Chimaerasuchus

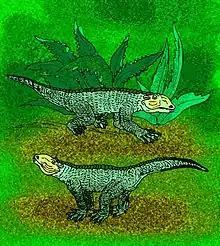
Life reconstruction

"Chimaerasuchus" is known from one specimen, a partial skeleton. It was not a particularly large animal, estimated to be around long and not very heavily built. The skull would have been short but quite large compared to much of the rest of the body. Its forelimbs were short but had sharp and highly curved claws. The tail, hindlimbs, ribcage and most of the vertebrae remain unknown.